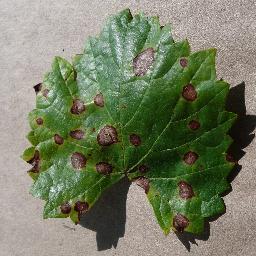
Label: Grape___Black_rot